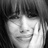
Emotion: sad